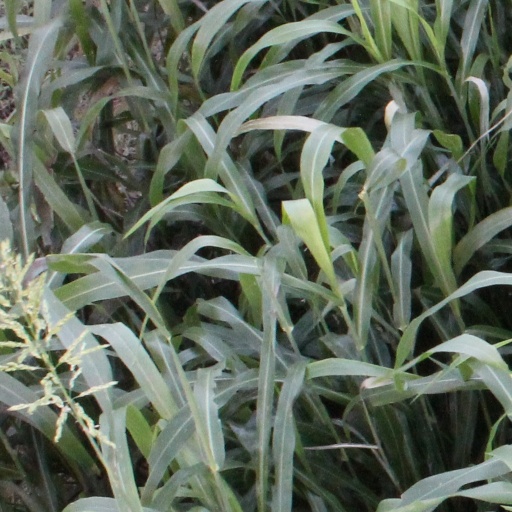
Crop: sorghum